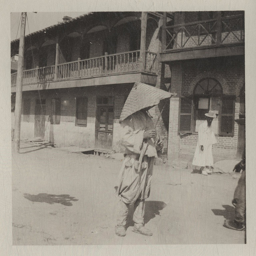
Old picture of a man dressed in an ninja-like costume and large hat.
An old picture of a man with a coned-shaped hat in a village.
this is a black and white photo of a chinese person with a hat.
A person wearing a large hat standing in front of a building.
A black and white picture of a man with an umbrella over his head